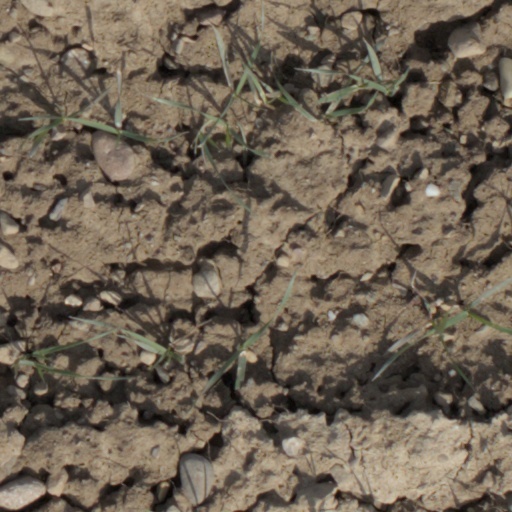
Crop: wheat